Yu Zhishan

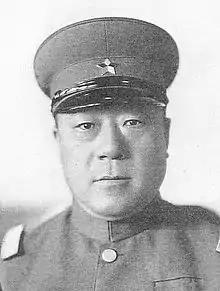
Yu Zhishan

Yu Zhishan (Hepburn: "U Shizan"; 1882 – May 1951), was a military officer under the Beiyang Government and the Fengtian clique, subsequently becoming a cabinet minister in Manchukuo.